Henry Fielding

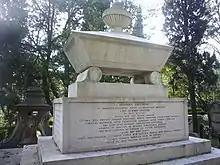
Henry Fielding's grave in the cemetery of the Church of England St. George's Church, Lisbon

In January 1752, Fielding started a fortnightly, "The Covent-Garden Journal", published under the pseudonym "Sir Alexander Drawcansir, Knt., Censor of Great Britain" until November of that year. Here Fielding challenged the "armies of Grub Street" and periodical writers of the day in a conflict that became the Paper War of 1752–1753.